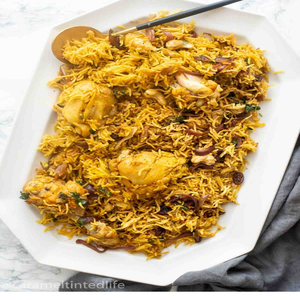
Dish: biryani